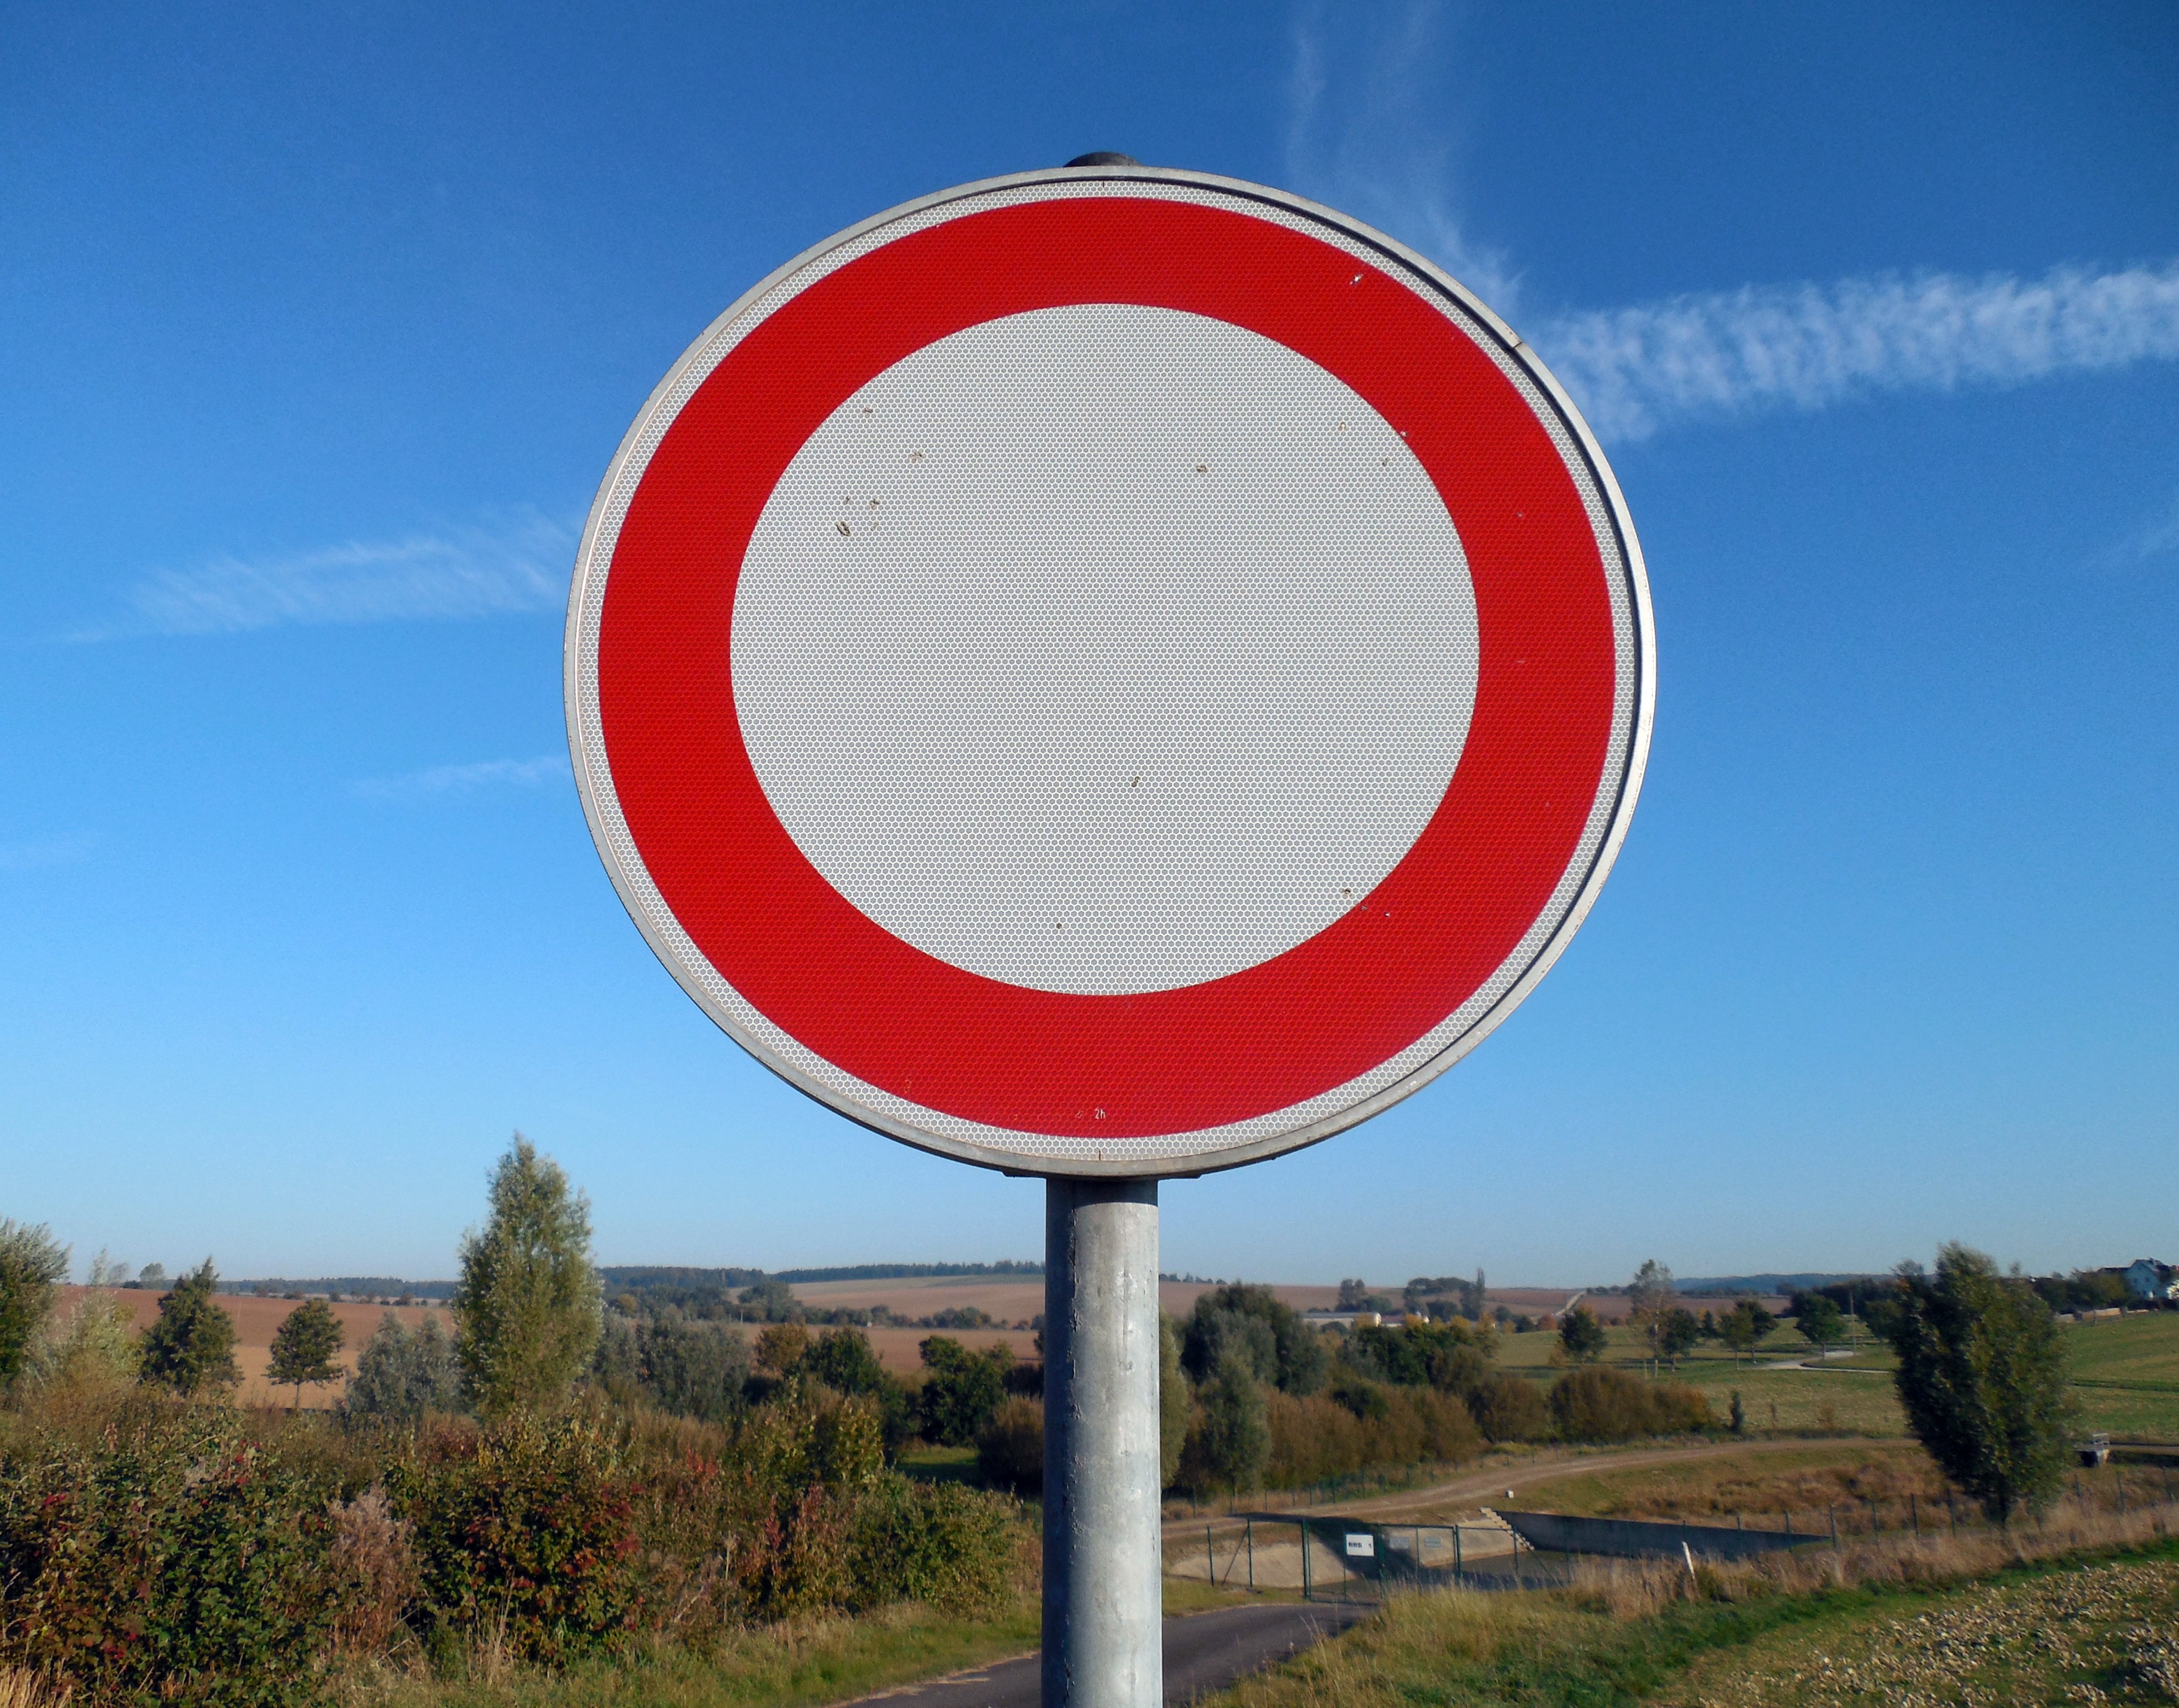
transit, sign, signage, note, prohibited, shield, traffic sign, prohibitory